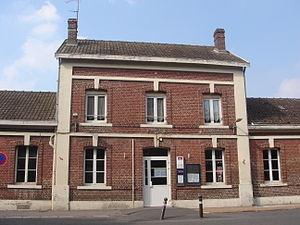
Gare de Corbie - Somme -